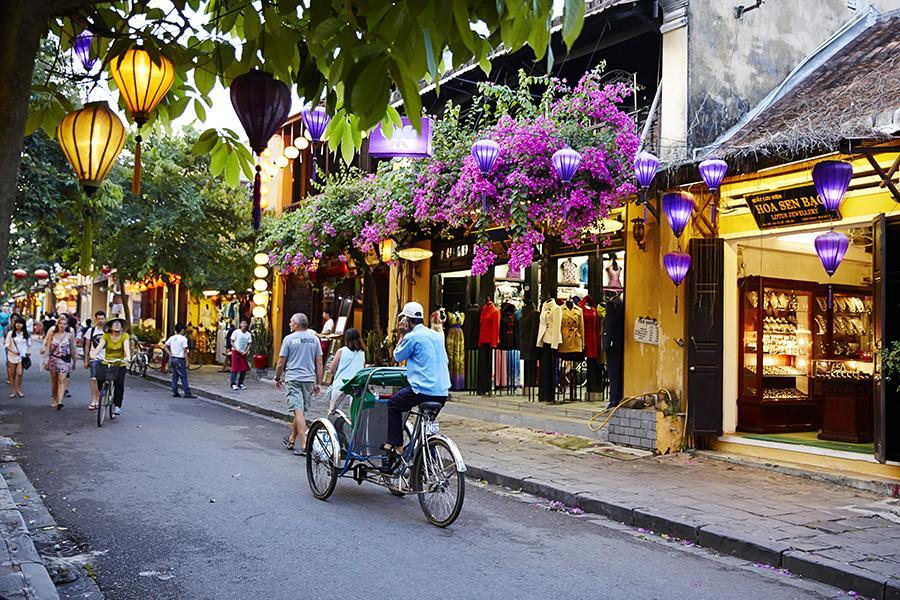
có sự xuất hiện của một chiếc xe xích lô ở trên đường